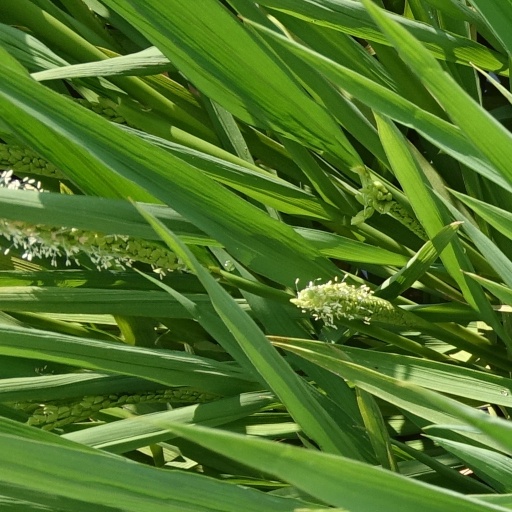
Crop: rice